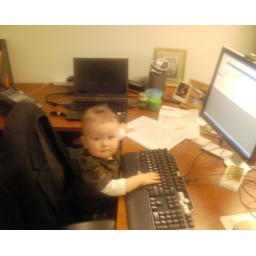
my boy hard at work in the office